Bnei Dekalim

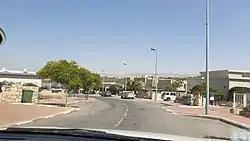

Bnei Dekalim is a community settlement in southern Israel. It falls under the jurisdiction of Lakhish Regional Council and had a population of in .